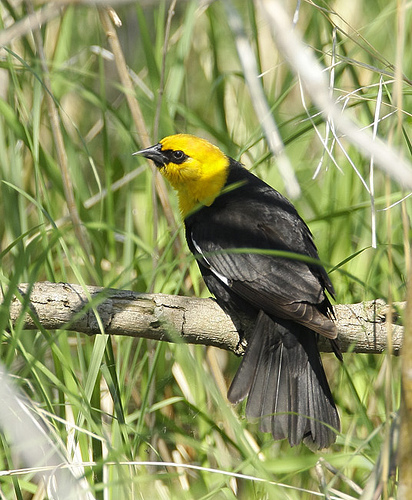
this bird has a black body and bill. it's head is bright yellow. the eyering is black.
a bird with a small triangular bill, yellow head, and black feathers covering the rest of its body.
this bird has a bright yellow head, face, throat and neck, and black feathers covering the rest of its body.
a small black bird with a yellow face and neck and small black beak.
this medium sized bird has a black body and a yellow head with black around its' eyes.
this bird has wings that are black and has a yellow head
this black bird has a yellow head, nape and throat, while the eyering and beak are black.
this is a medium sized bird, with a yellow head, the rest of the body is black, and a pointed bill.
this bird has wings that are black and has a yellow chestmedium-sized black bird with black back, wings, bill and black around with eyes with a bright yellow head, throat and nape.
Species: Yellow Headed Blackbird